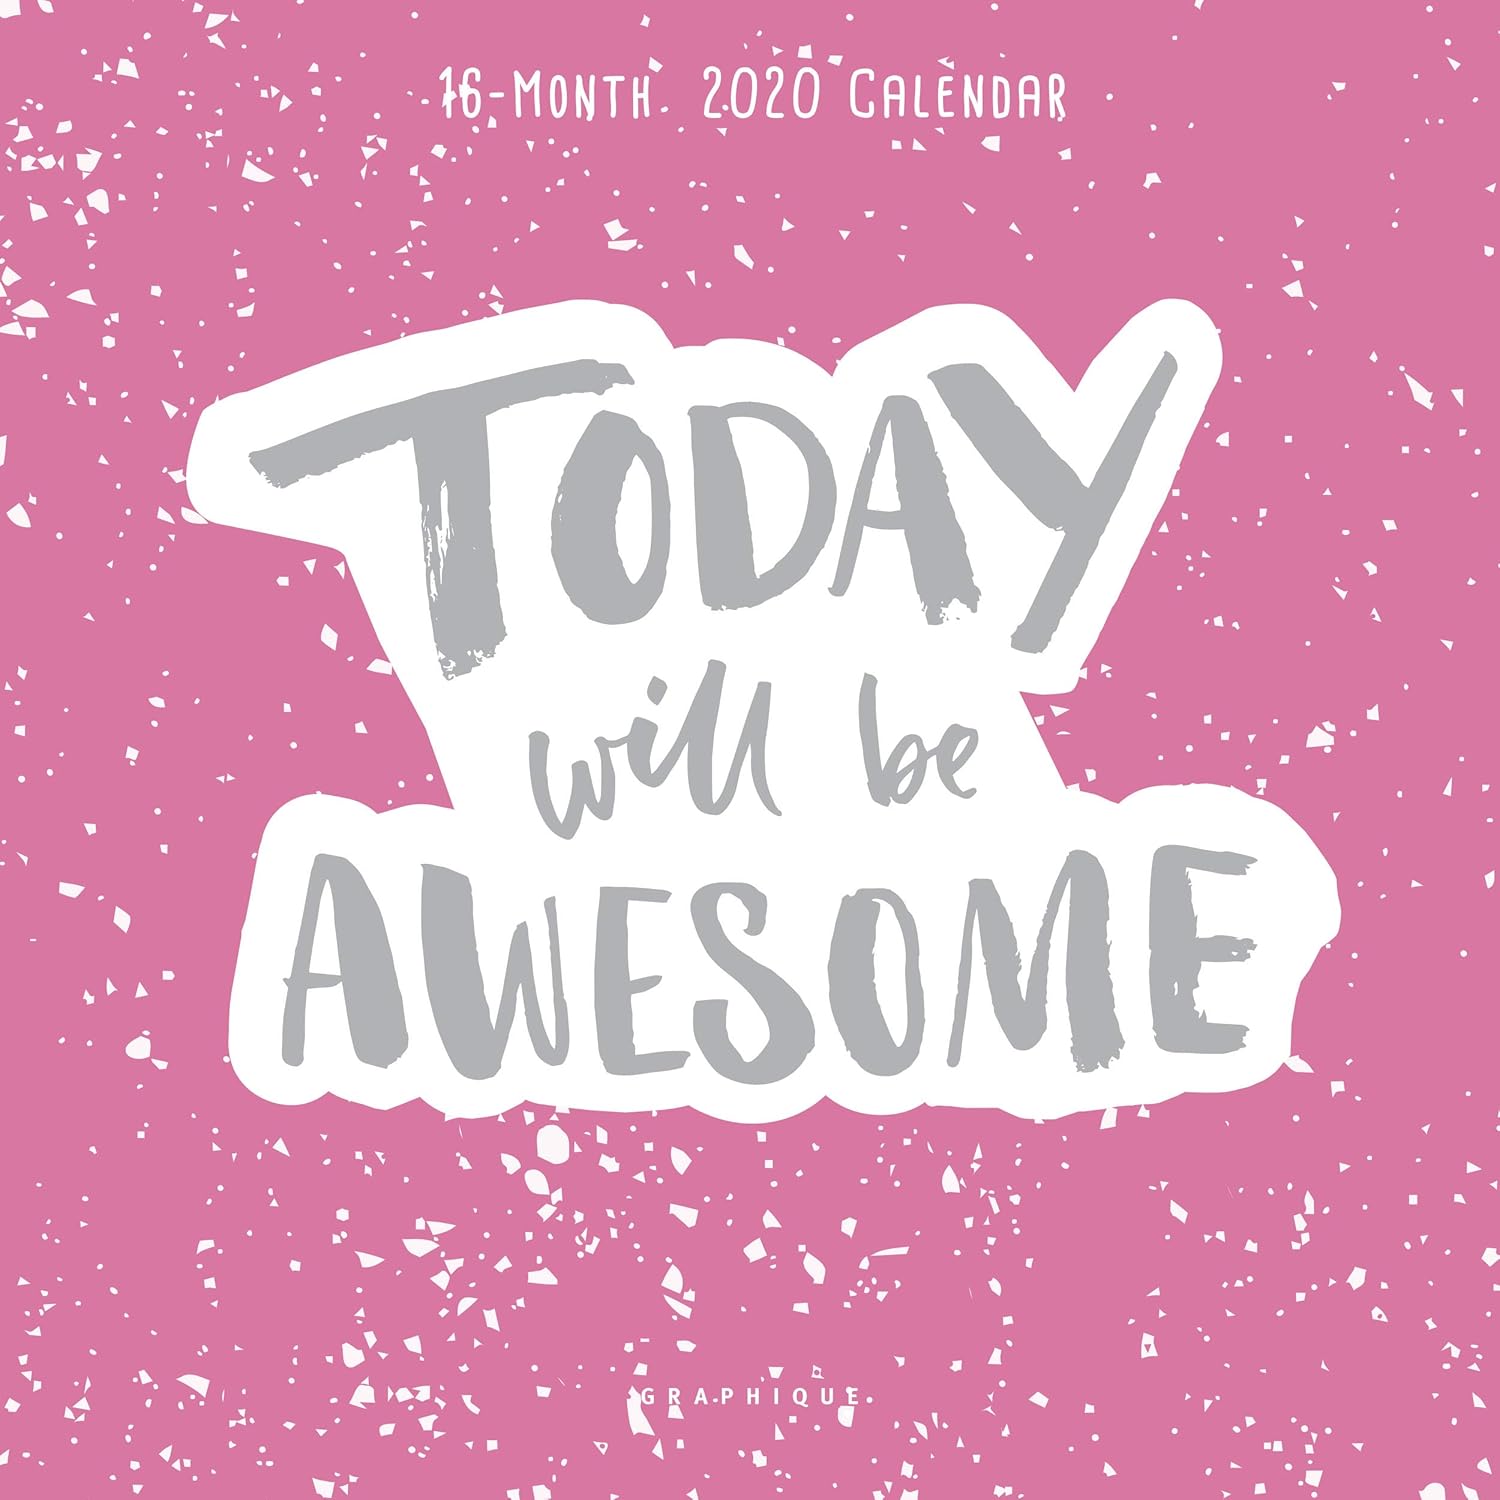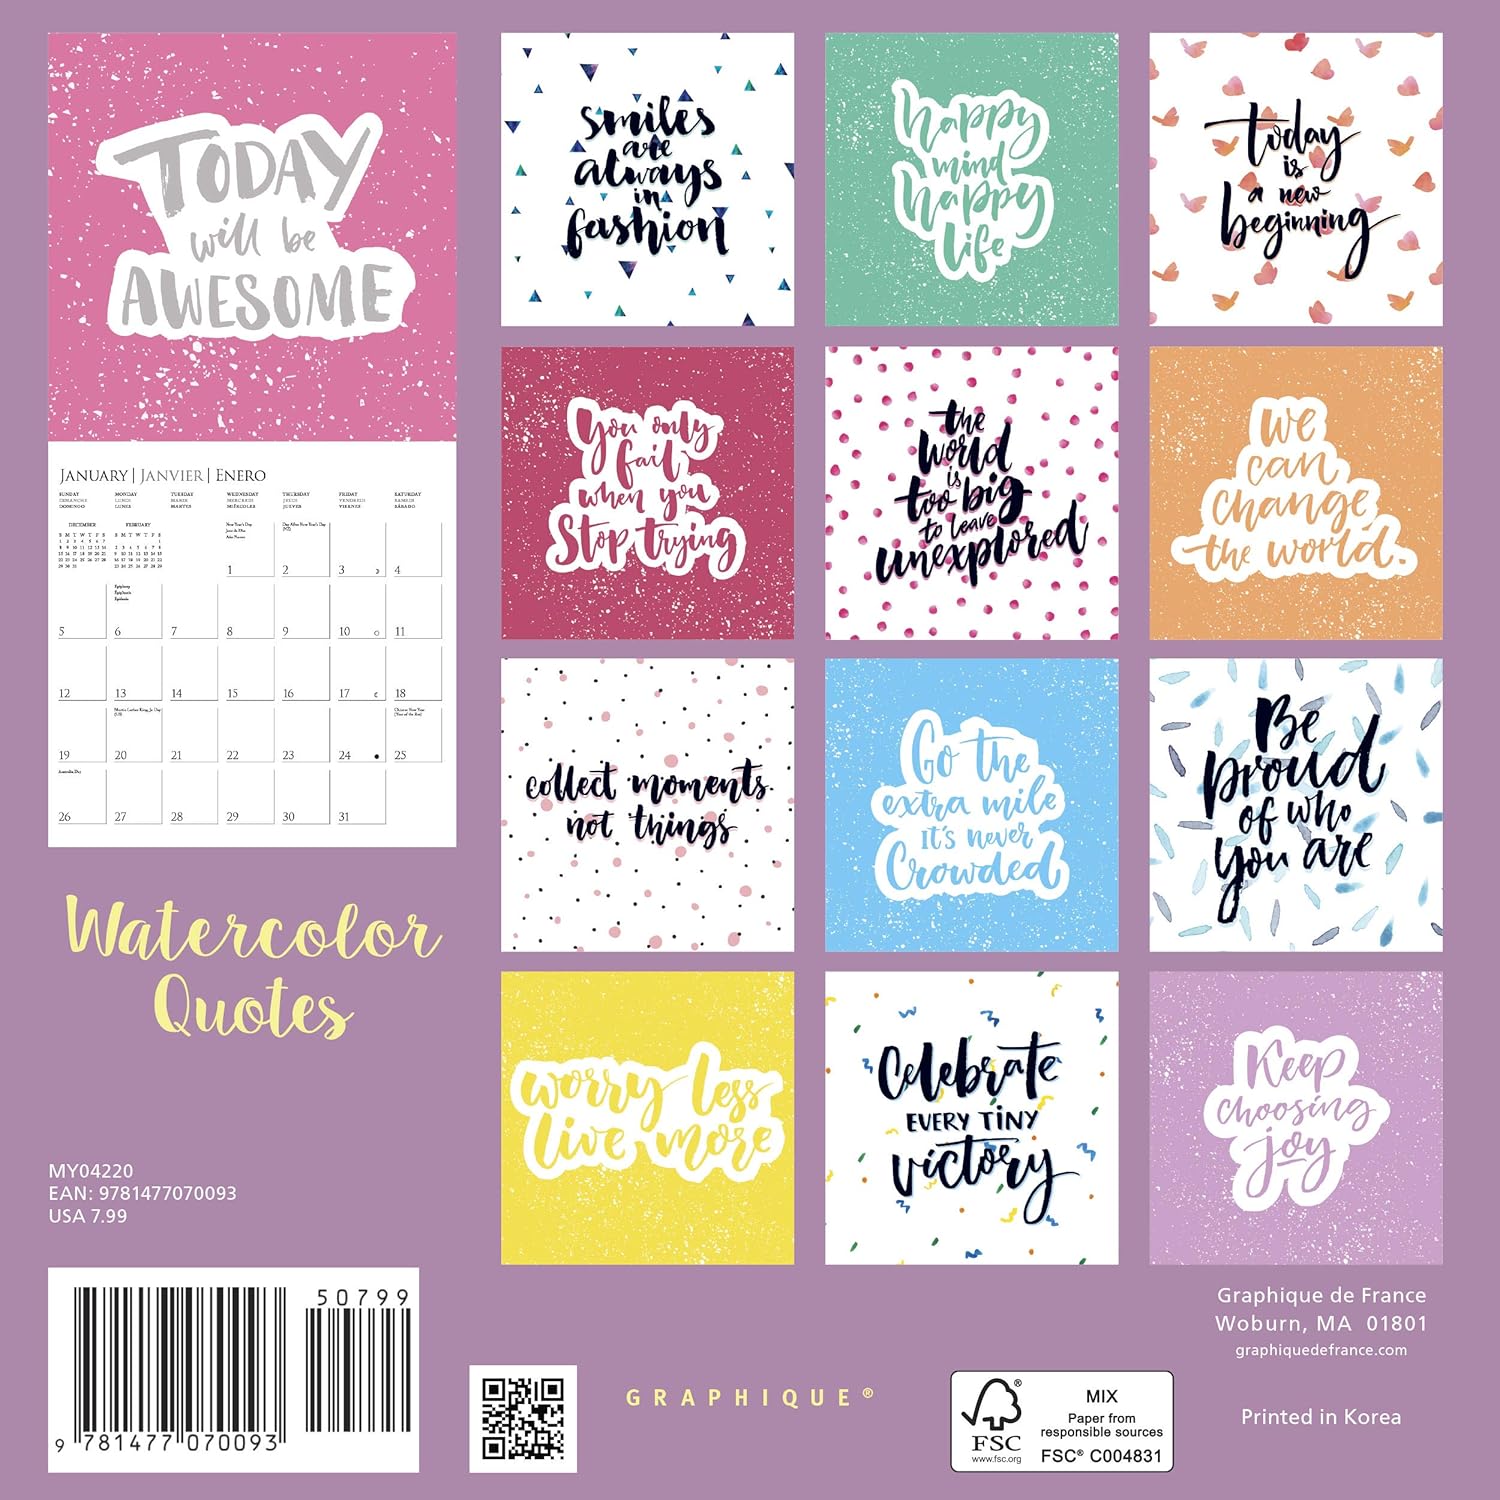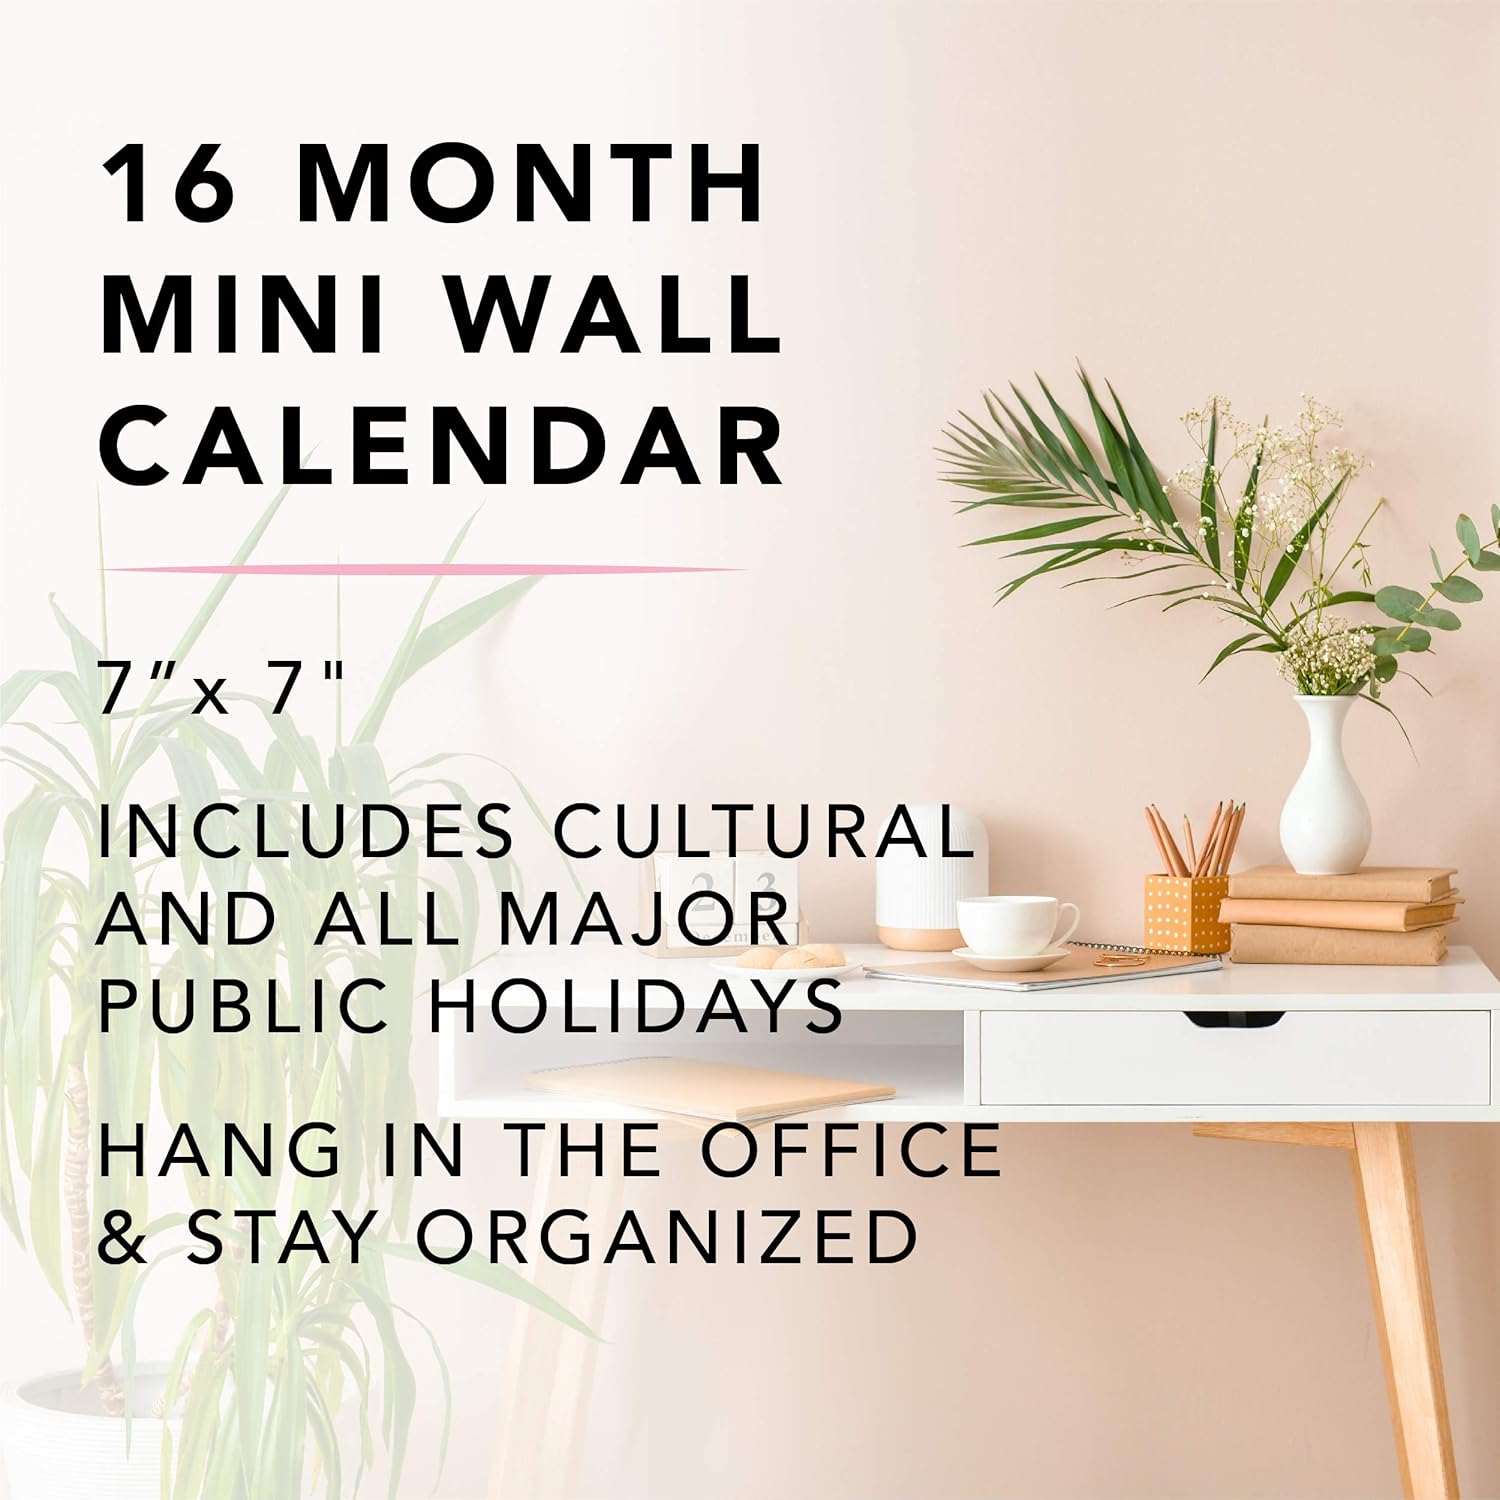
Graphique Shared Happiness Mini Calendar - 16-Month 2020 Calendar, 7"x7" w/ 3 Languages, 4-Month Preview, & Marked Holidays
Category: Office Products
In this vibrant, uplifting calendar, artist Becca Cahan will infuse your year with happiness! These light and airy watercolors breathe new life and meaning into a collection of classic inspirational quotes. Be filled with joy and surround yourself with positivity!
Features: Dimensions: 7"x 7" | Plan ahead with a 4 month preview page of following year | Each page before & after preview month | Includes public & culturally significant holiday | 3 languages: English, French, & Spanish